Carlos Eduardo (footballer, born 1987)

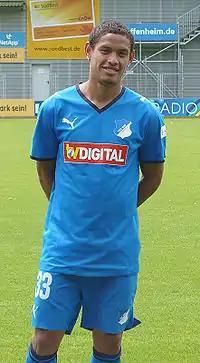
Carlos Eduardo as a 1899 Hoffenheim player.

On 29 August 2007, Carlos Eduardo moved for a transfer fee of 8 million euro to 1899 Hoffenheim on a five-year deal and was joined up by Demba Ba. His transfer fee was a record move made in the 2. Bundesliga until it was broken by Massimo Bruno in 2014.